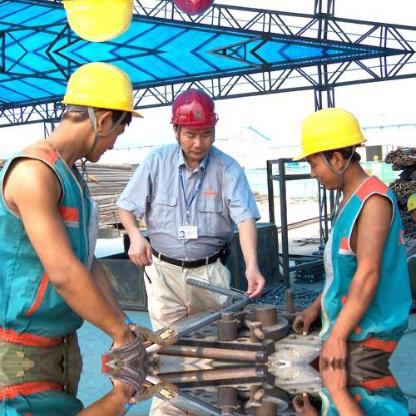
Objects in the image:
label: helmet
label: helmet
label: helmet
label: helmet
label: helmet